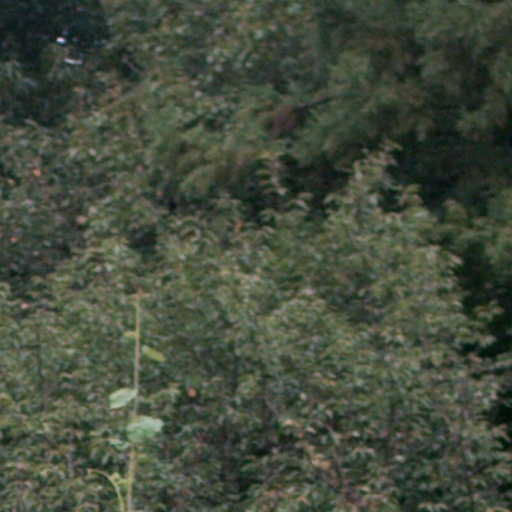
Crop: cassava